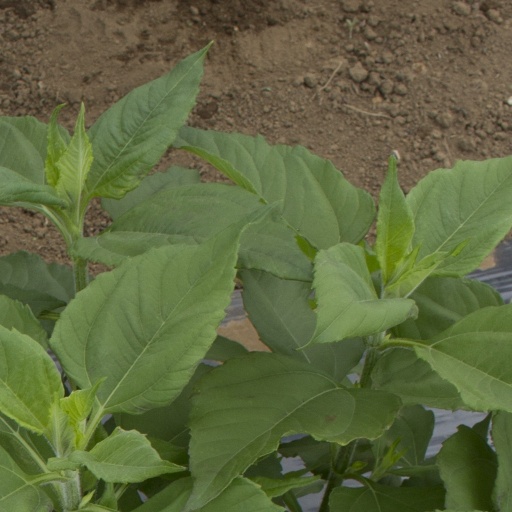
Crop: Jerusalem artichoke